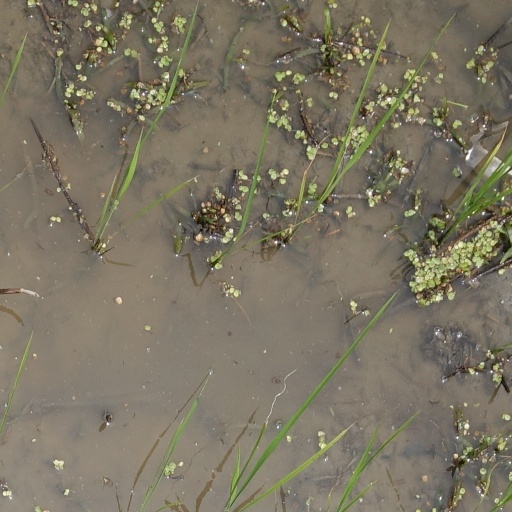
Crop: rice